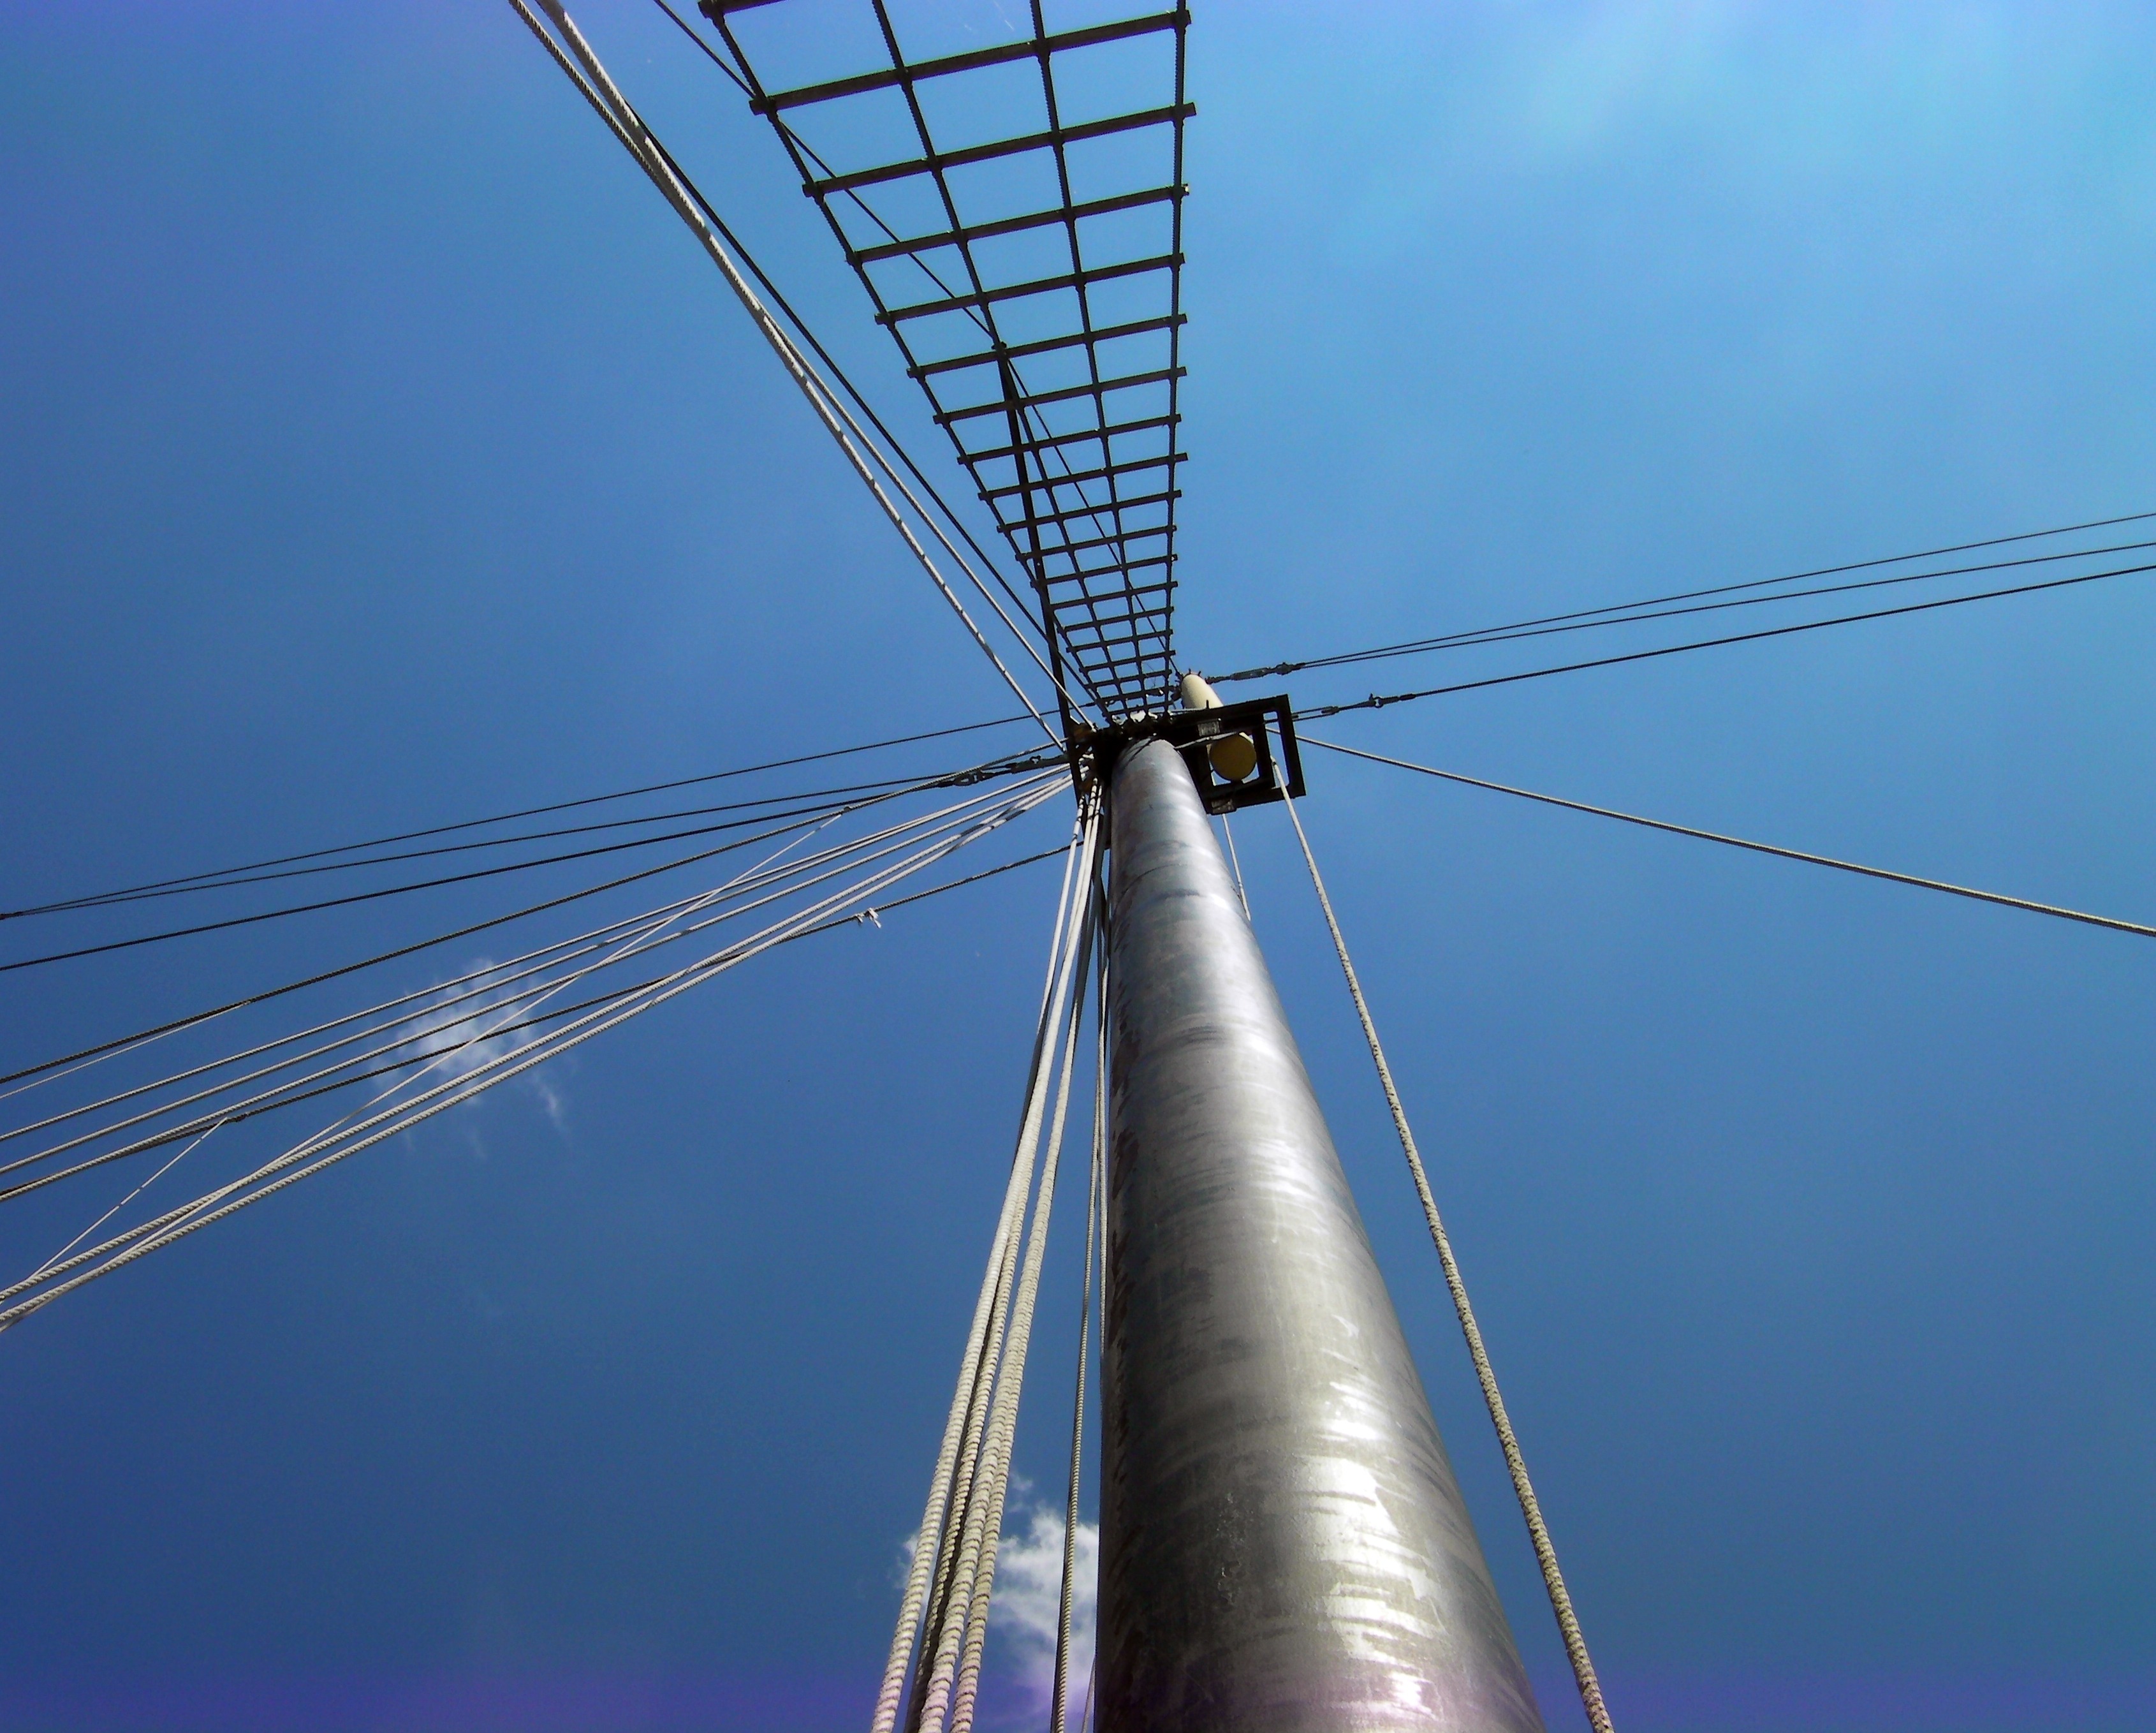
boat, perspective, windmill, wind, line, mast, machine, blue, wind turbine, electricity, energy, lines, mill, sail, perspectives, cable stayed bridge, kajama